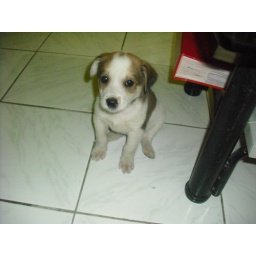
this is Patch, a street dog or &amp;quot;Askal&amp;quot; as we call it here in the Philippines